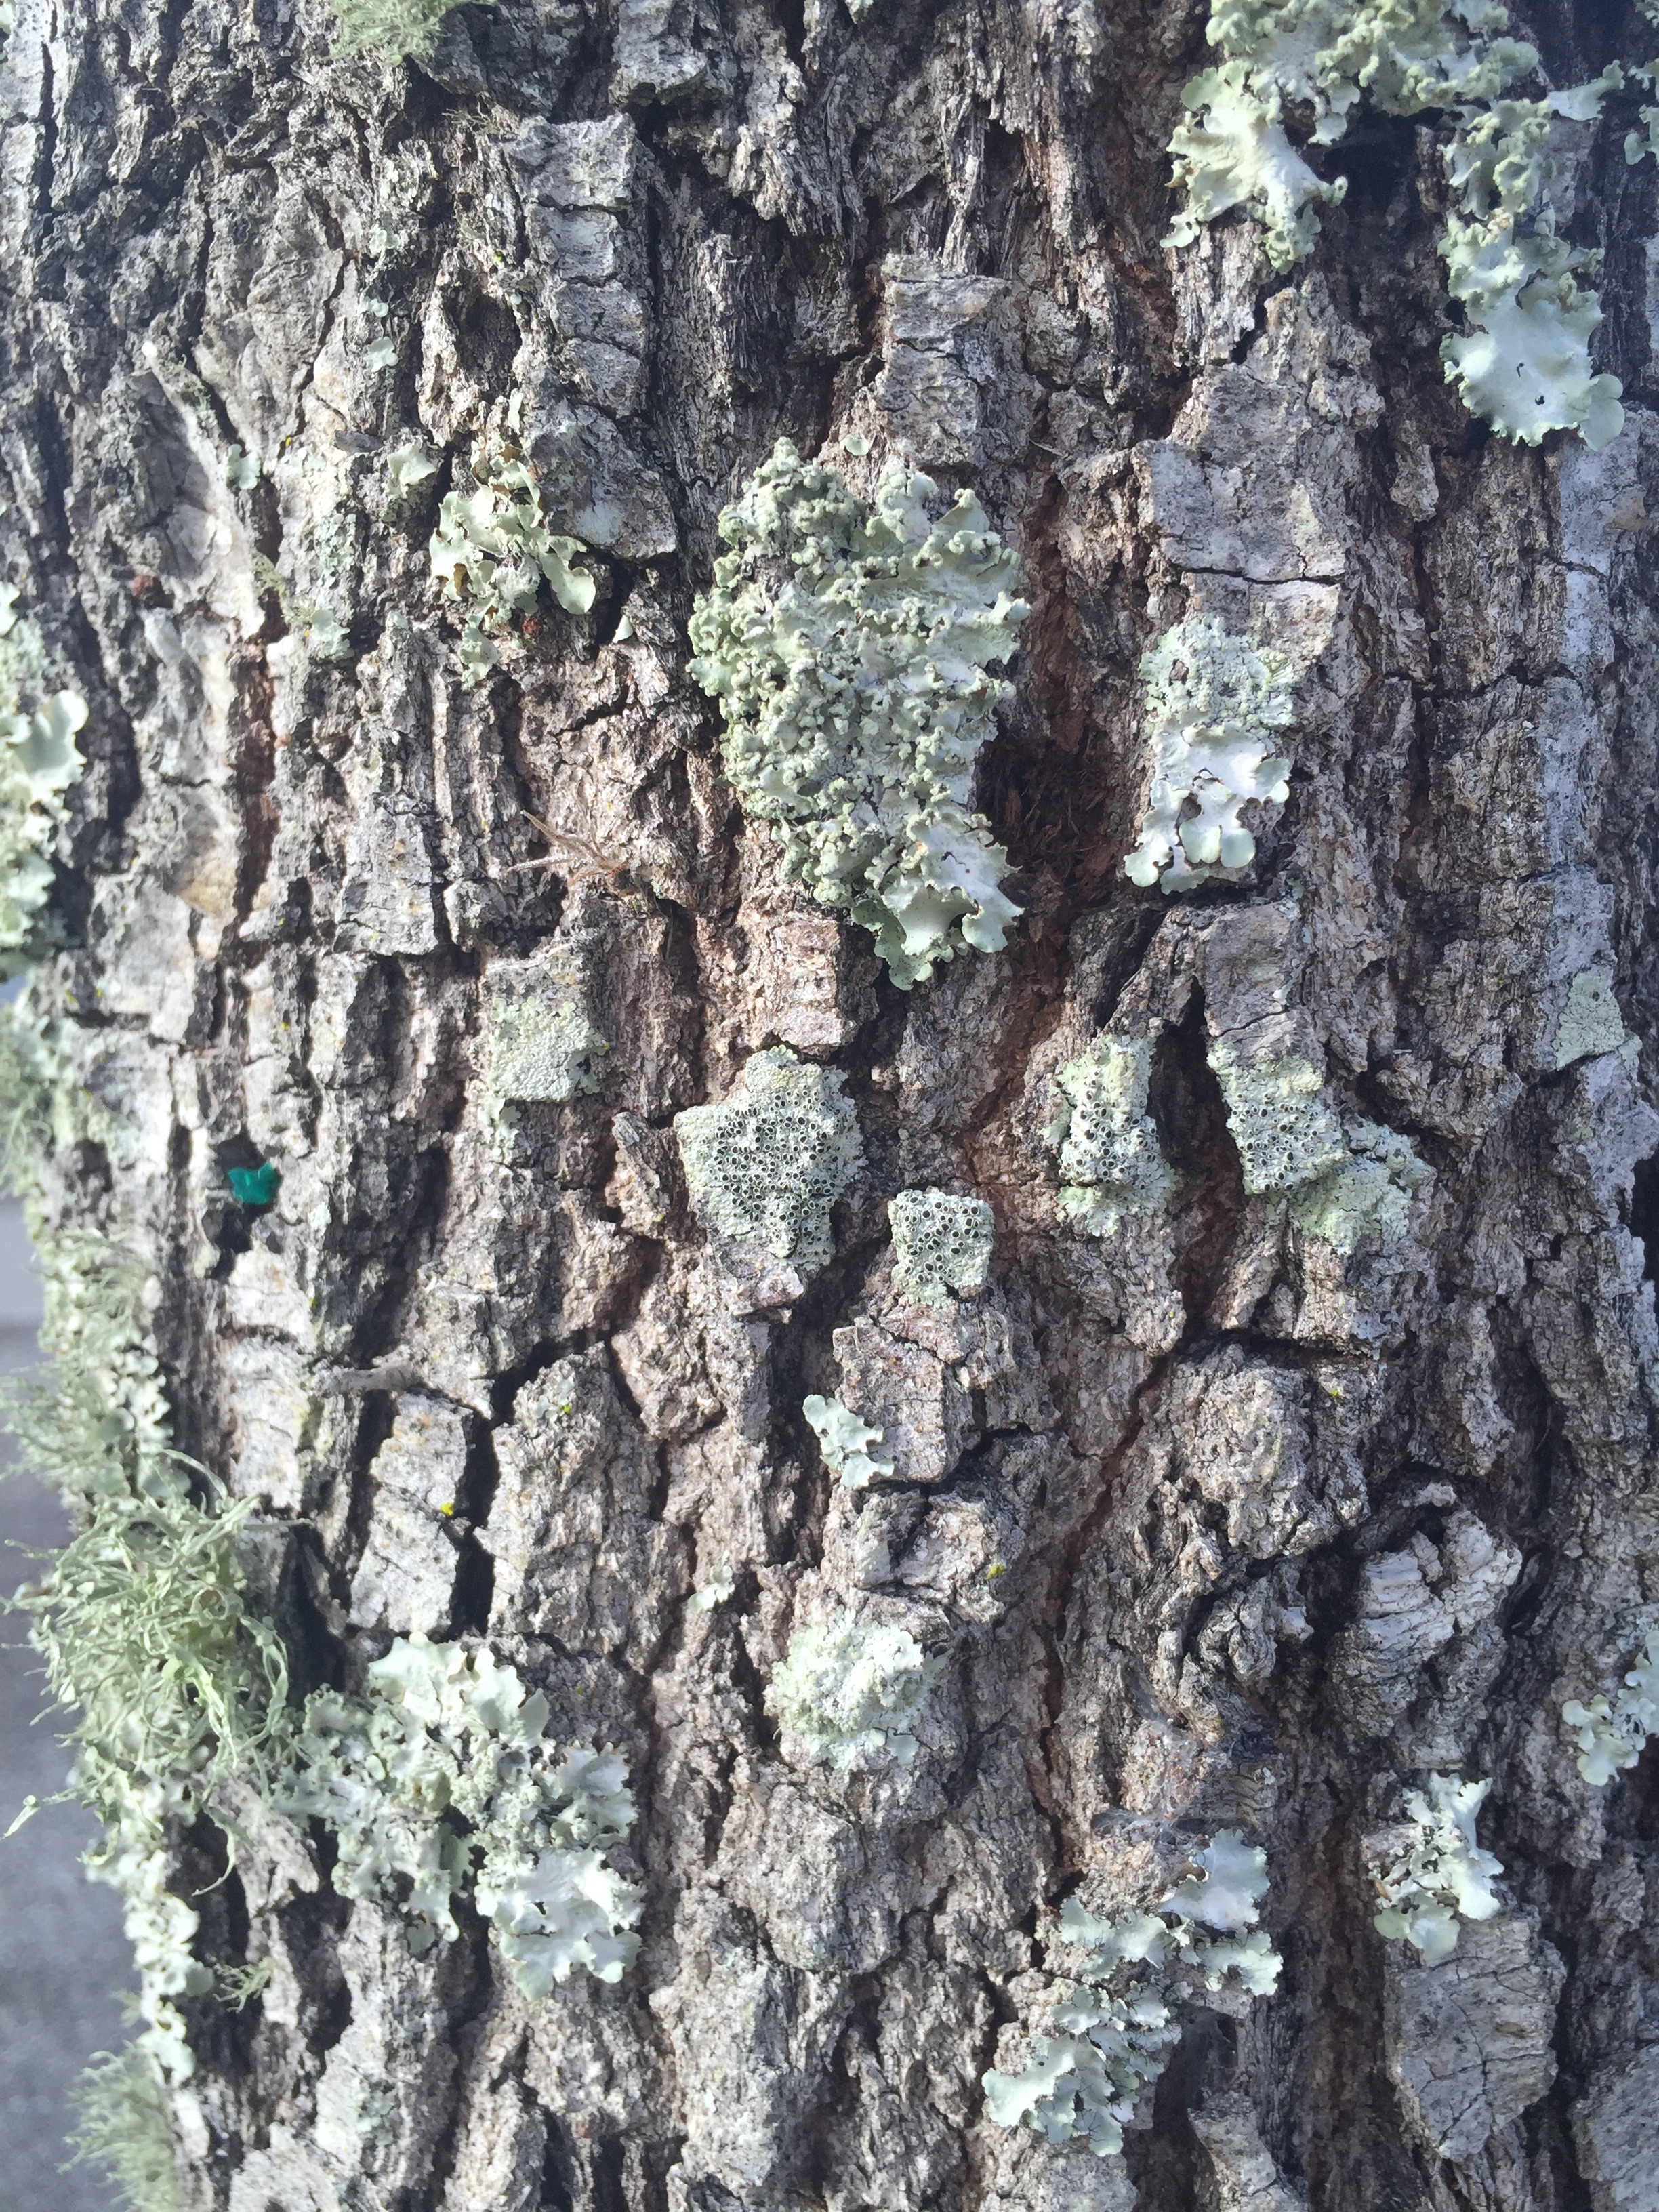
tree, branch, plant, leaf, flower, trunk, green, produce, birch, soil, flora, oak, flowering plant, plant stem, woody plant, land plant